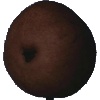
Label: pear_kaiser